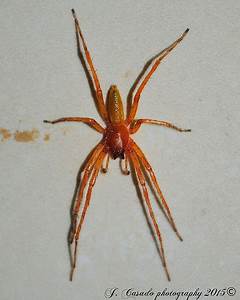
Label: ragno